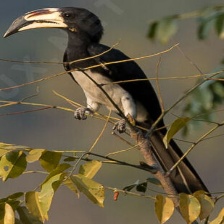
Species: AFRICAN PIED HORNBILL
Scientific name: TOCKUS FASCIATUS
ImageNet parent category: hornbill